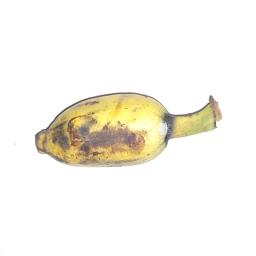
Banana variety: Champa Kola